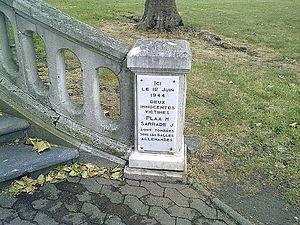
Aire-sur-l'Adour
Aire-sur-l'Adour est une commune du Sud-Ouest de la France, située dans le département des Landes. La ville est reliée à l'A65 par le diffuseur nord d'Aire-sur-l'Adour et par le demi-diffuseur sud d'Aire-sur-l'Adour.